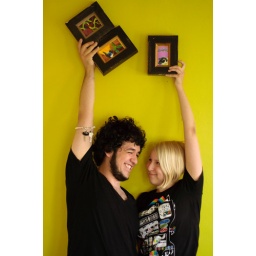
They are cute. Taken in front of my newly painted bedroom wall on a sunny afternoon. . .